List of Lepidoptera of Cape Verde

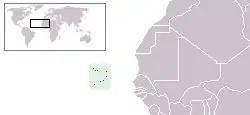
Location of Cape Verde

Lepidoptera of Cape Verde represent about 280 known species. A total of 252 moth species have been recorded. Twenty-six species of butterflies are known from Cape Verde, one of which is endemic. The moths (mostly nocturnal) and butterflies (mostly diurnal) together make up the taxonomic order Lepidoptera.